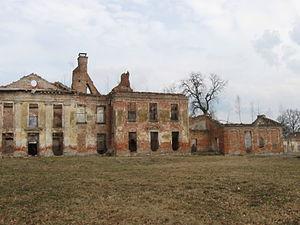
Gładysze est un village polonais de la voïvodie de Varmie-Mazurie, dans le powiat de Braniewo.
Wilczęta est un village polonais de la voïvodie de Varmie-Mazurie, dans le powiat de Braniewo.